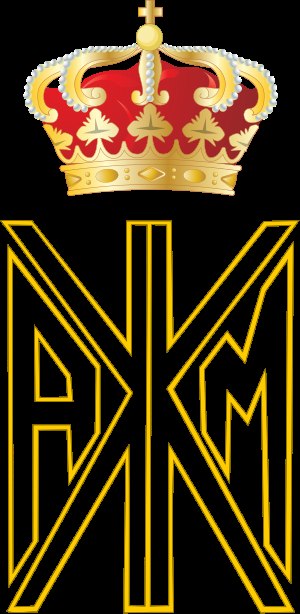
Dronning Anne-Marie / Titler, prædikater og æresbevisninger
Fælles monogram med sin mand.
"Dronning Anne-Marie var fra 1964 til 1974 dronning af Grækenland. Siden Grækenland i 1975 fik en grundlov, der gjorde landet til republik, har hendes officielle titel været ""eksdronning"", men familien omtaler hende forsat som ""dronning"".